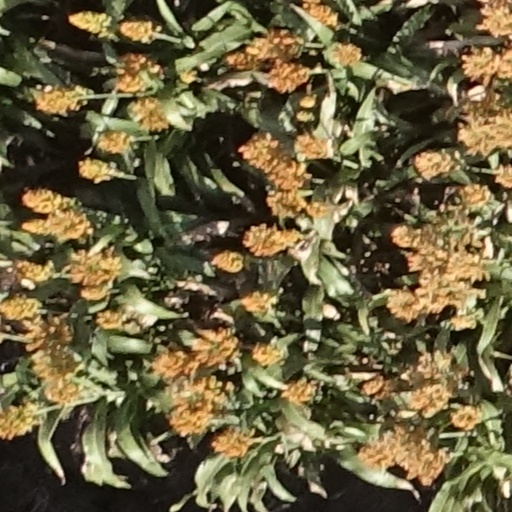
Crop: sorghum